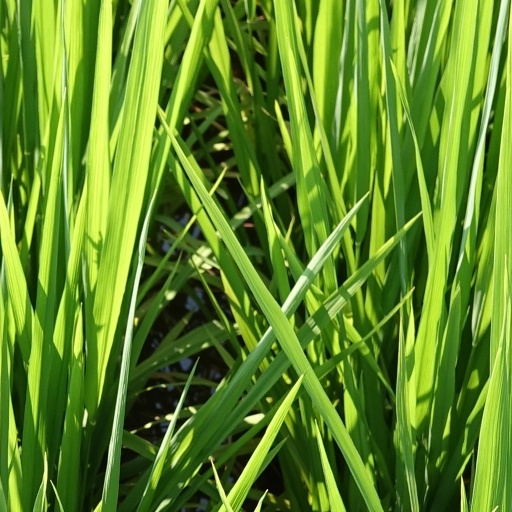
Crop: rice